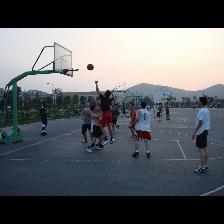
Label: Human